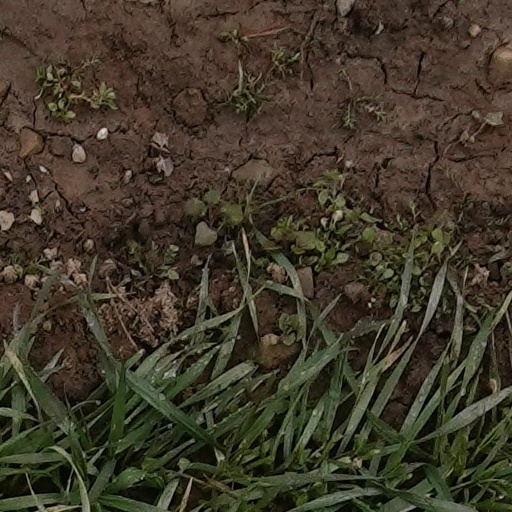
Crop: wheat